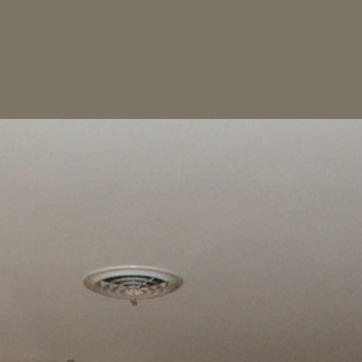
Material: painted